Mike German, Baron German

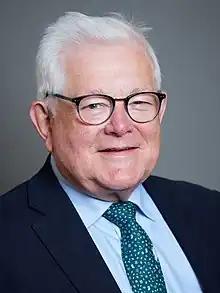
Official portrait, 2022

Michael James German, Baron German (born 8 May 1945) is a Welsh politician who was Deputy First Minister of Wales from 2000 to 2001 and 2002 to 2003 and Leader of the Welsh Liberal Democrats in the National Assembly from 1999 to 2008 and overall Welsh Party leader between 2007 and 2008. The first-ever deputy first minister of Wales, he was also Minister for Economic Development from 2000 to 2001 and Minister for Rural Affairs and Wales Abroad from 2002 to 2003. He was elected to the National Assembly for Wales in 1999 where he was Assembly Member (AM) for South Wales East until 2010 and led his party group until 2008. In 2010, he was granted a life peerage and has since served in the House of Lords as a working peer for the Liberal Democrats. Ideologically, he is on the more liberal wing of his party.